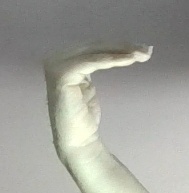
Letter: haa